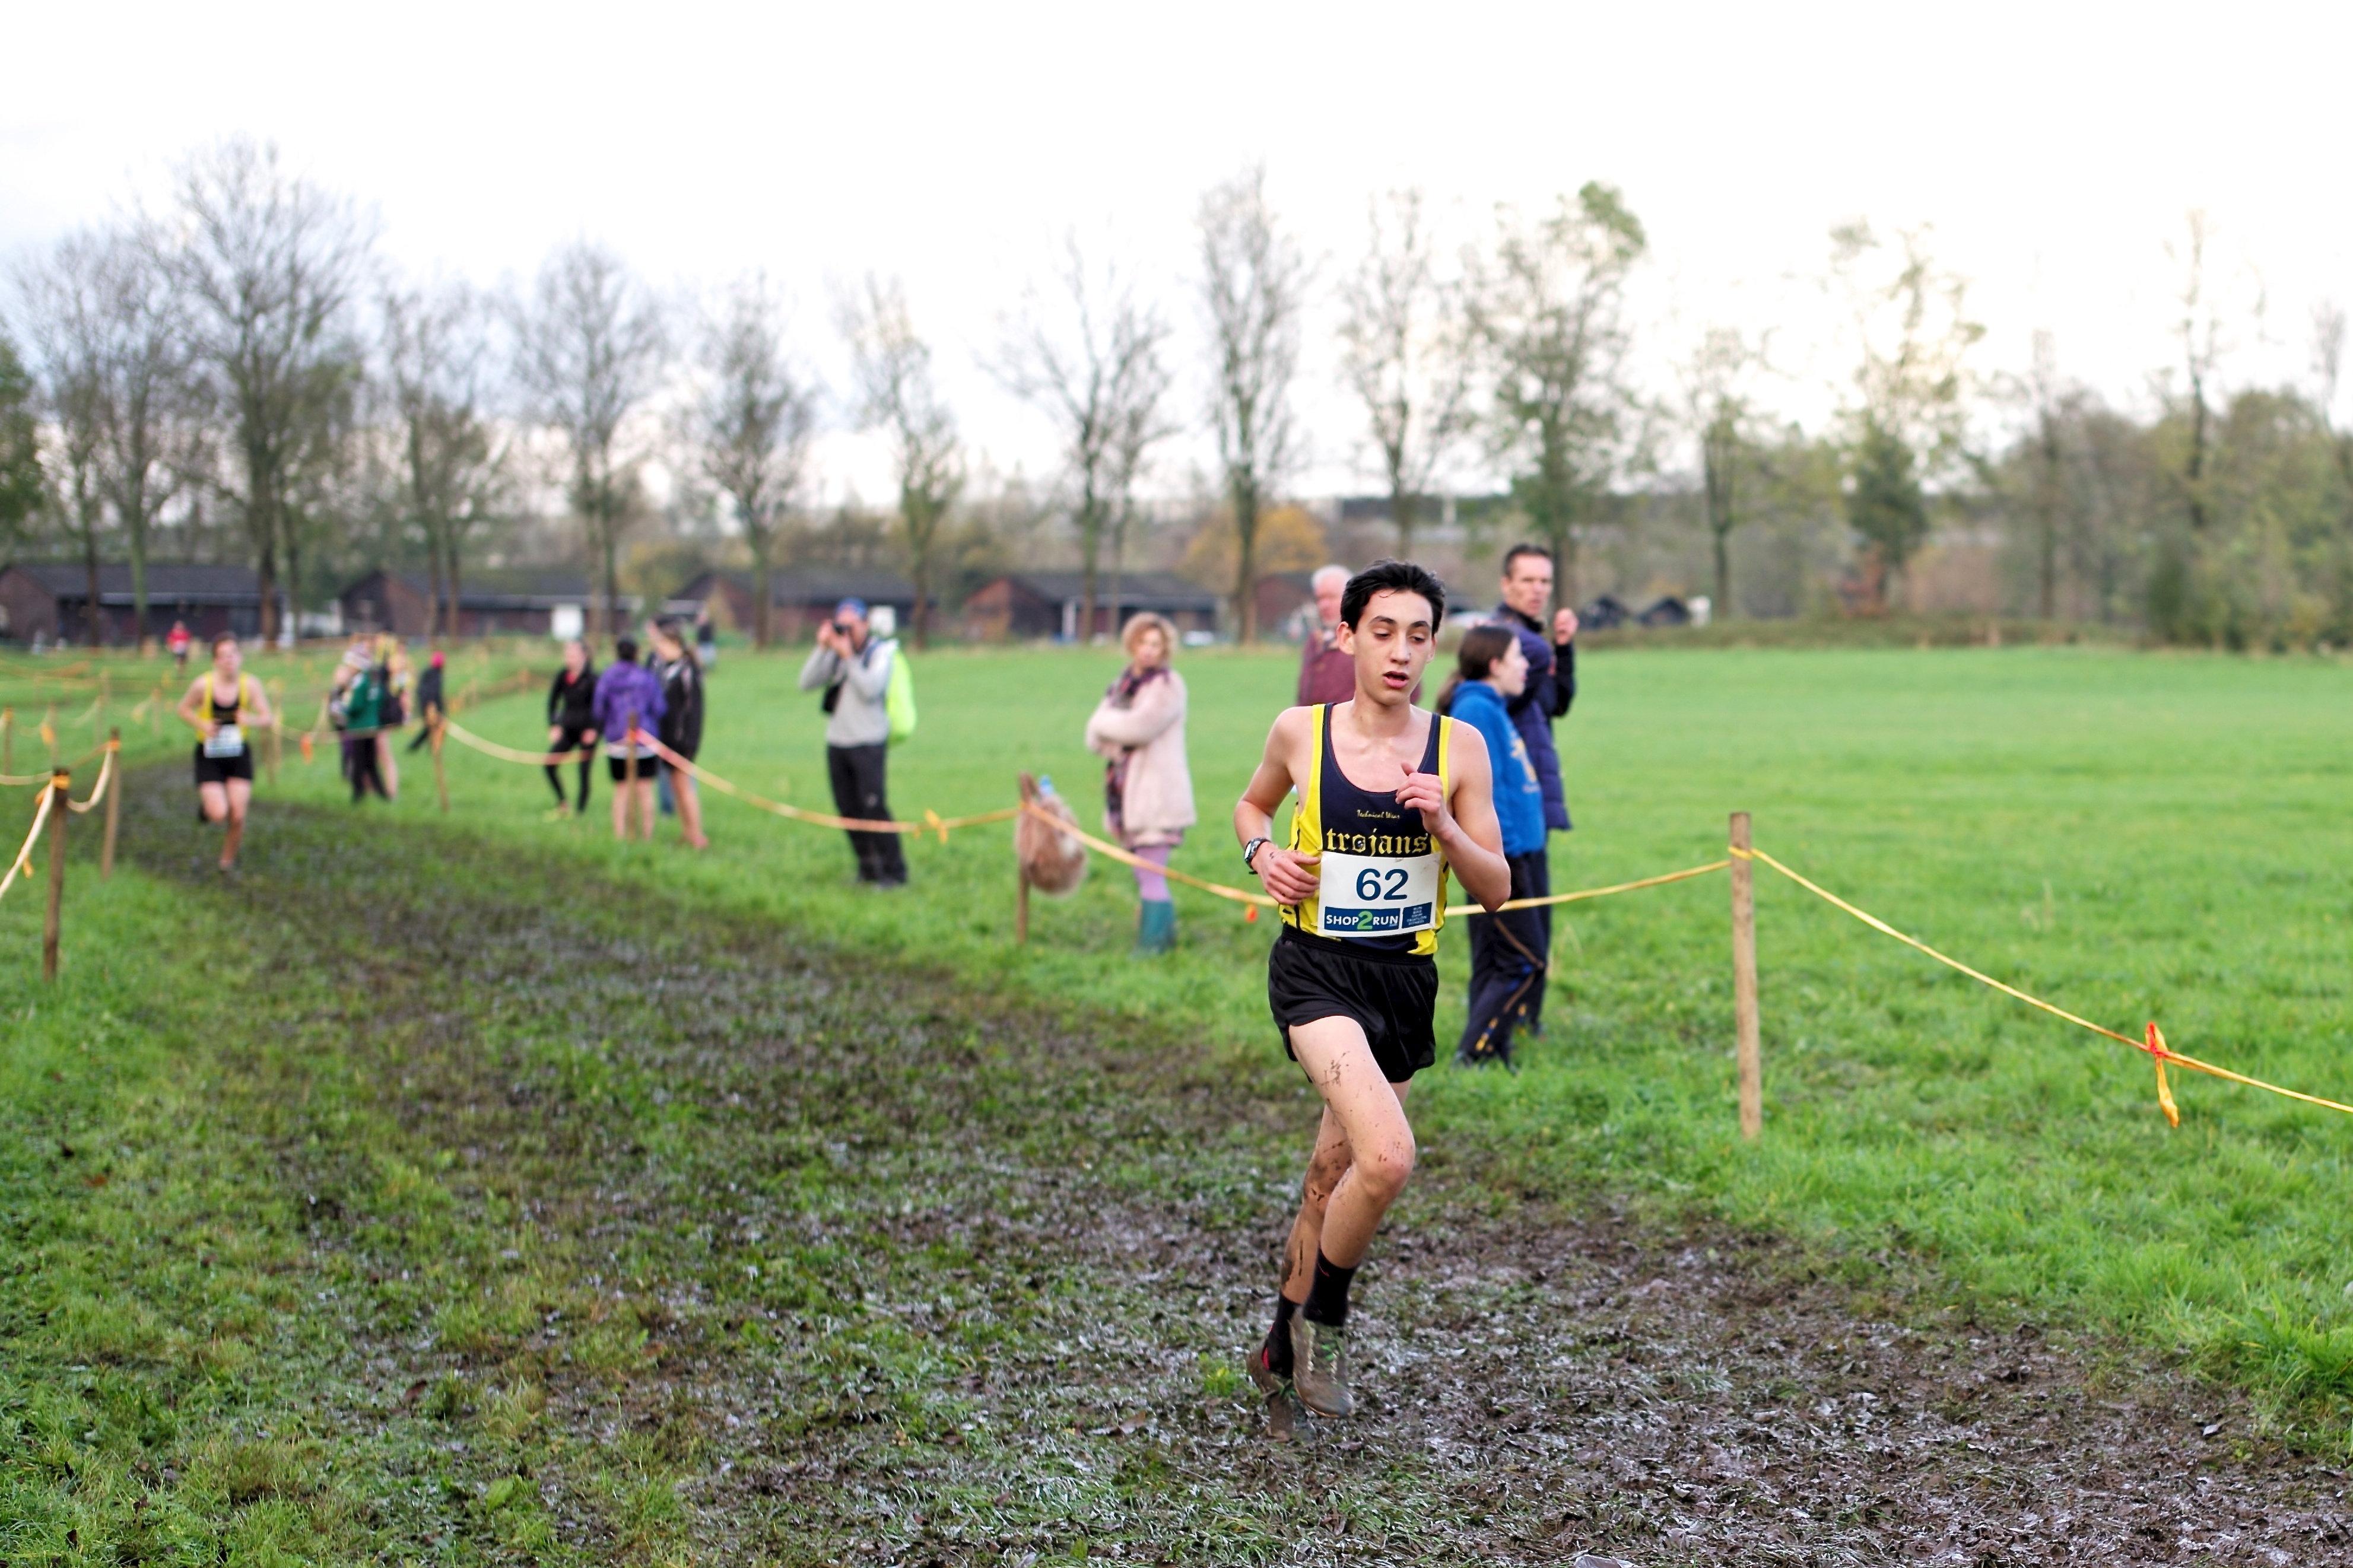
person, running, recreation, race, sports, endurance, athletics, physical exercise, outdoor recreation, human action, endurance sports, ultramarathon, duathlon, cross country running, cross country cycling, cross country equestrianism